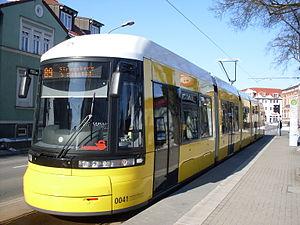
Strausberger Eisenbahn est une ligne de tramway desservant la ville Strausberg, en Allemagne.